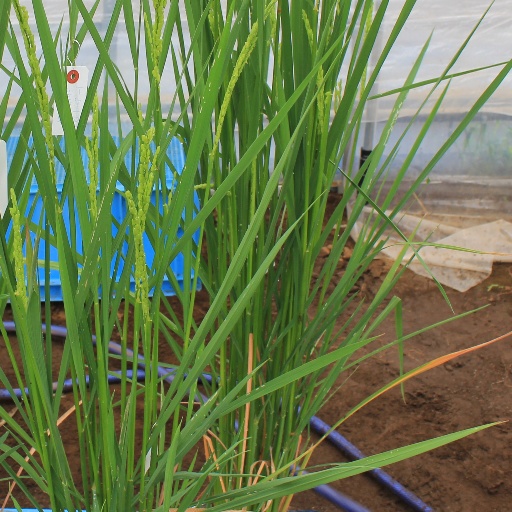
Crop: rice